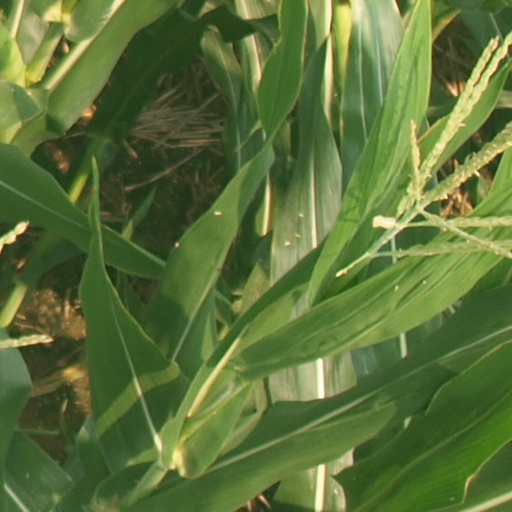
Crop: maize; corn